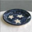
Label: plate